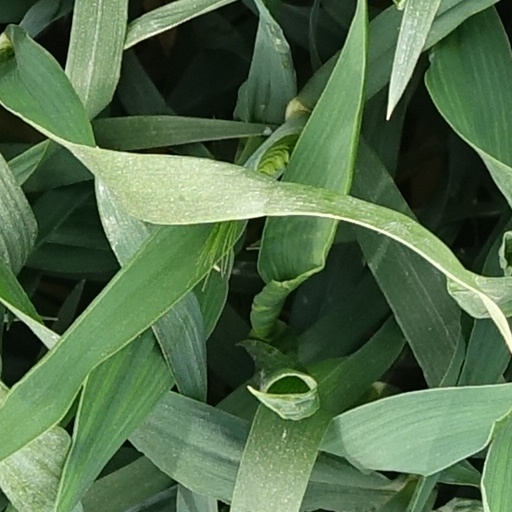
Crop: wheat